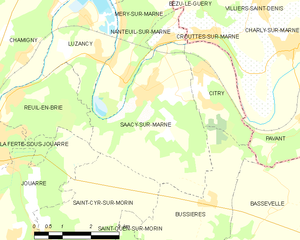
Carte des communes françaises Saâcy-sur-Marne